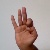
The image shows a hand gesture representing the letter 'F' in Indian Sign Language.